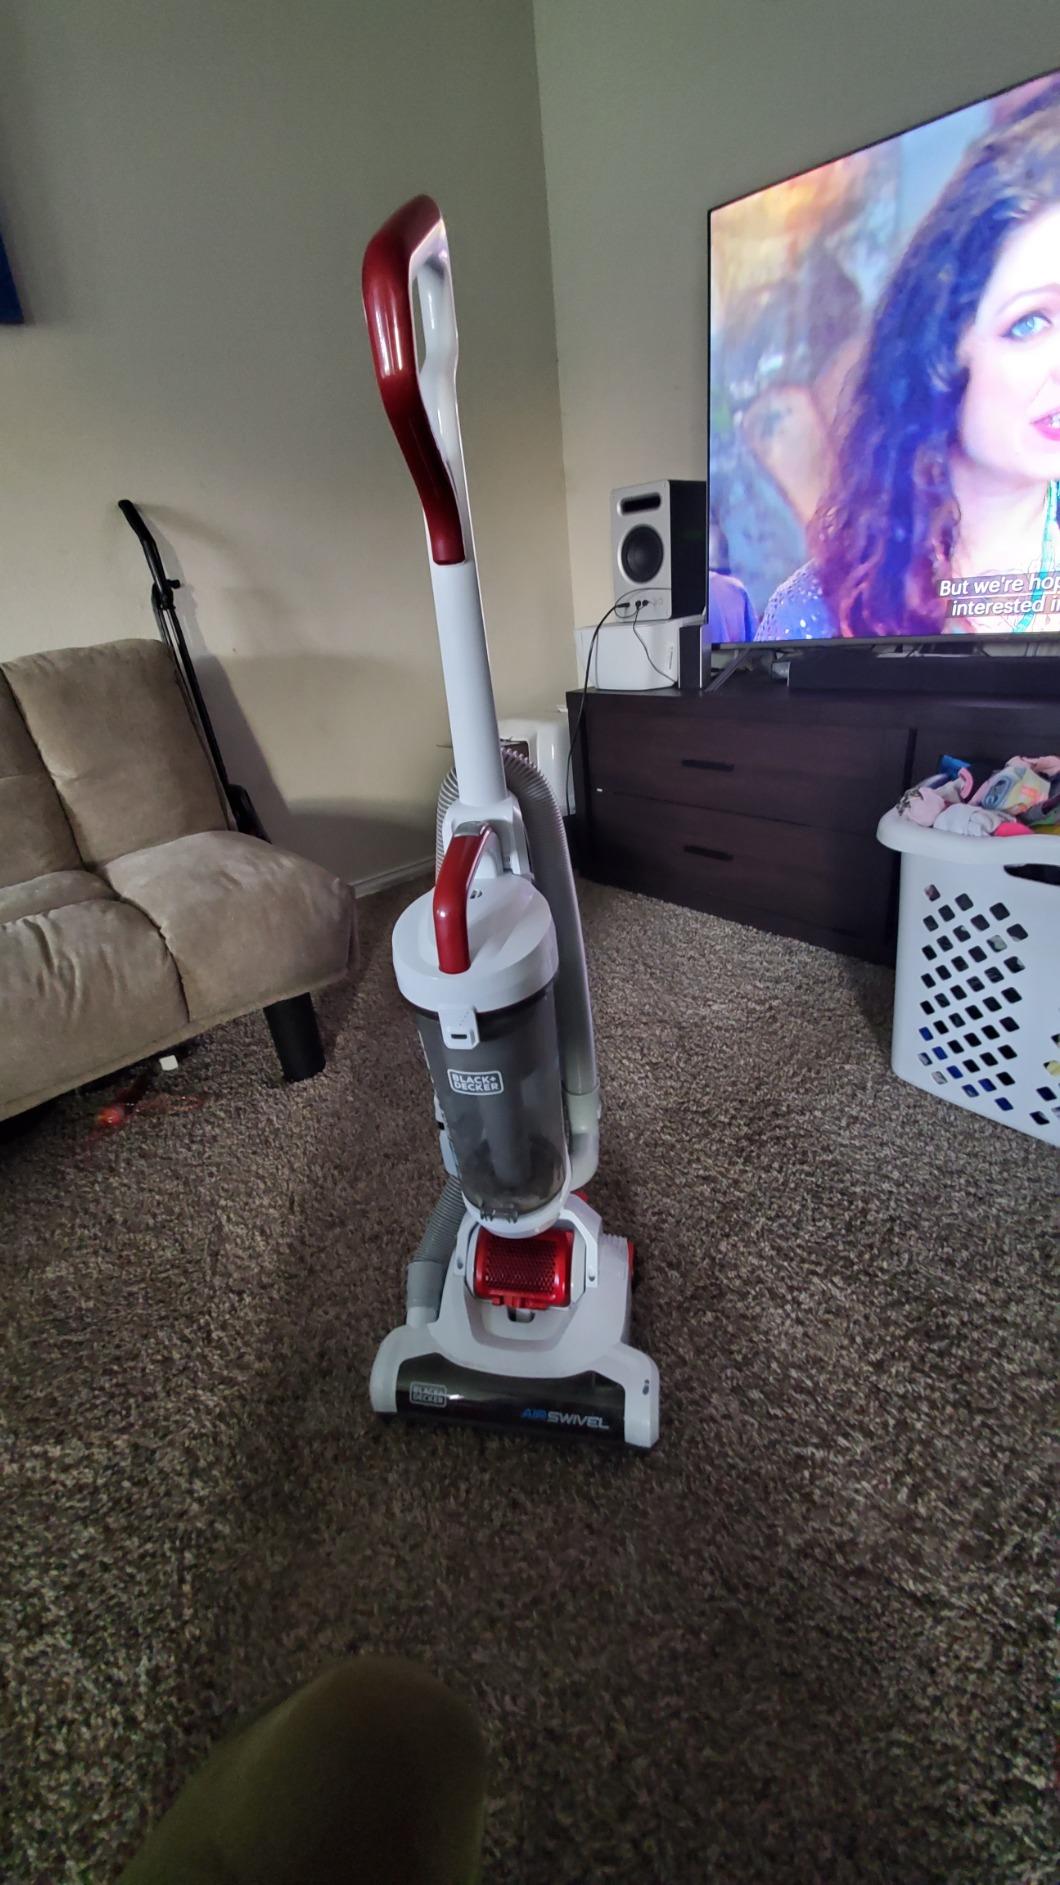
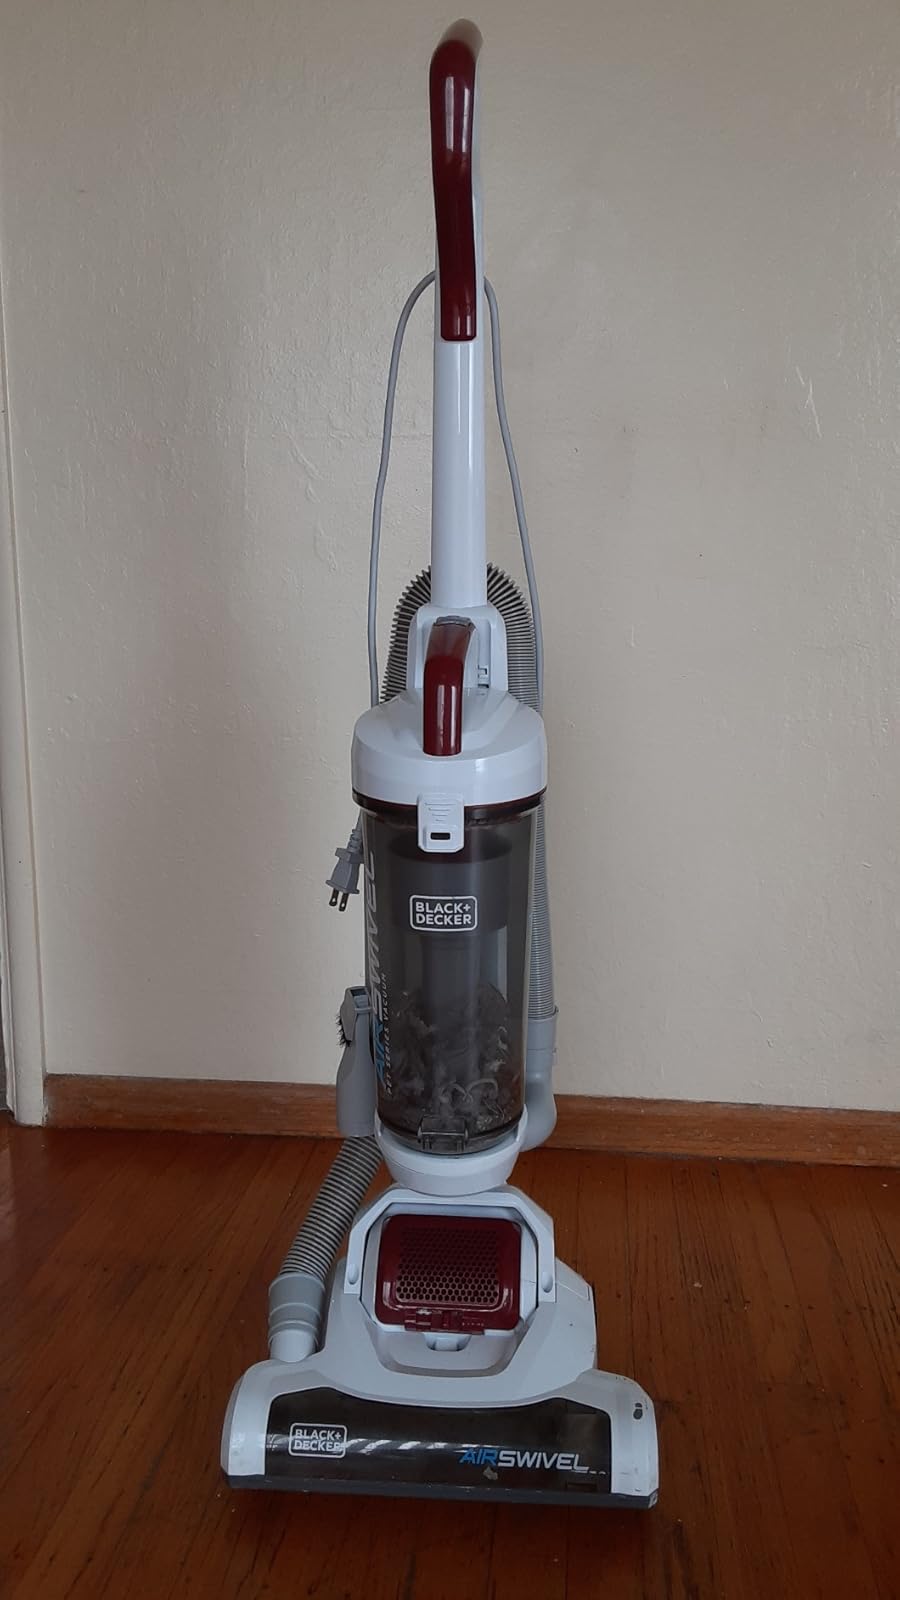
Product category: items_vacuum
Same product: yes